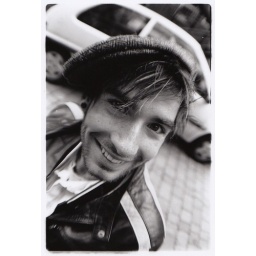
a photo from a portraiture project we did at college, chris in a hat i found on the floor ha